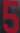
Number: 5